Battle of Palan

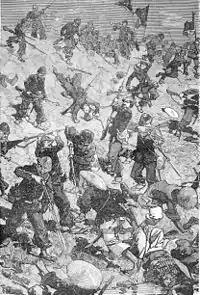
Taccoën's marine infantry company storms the dyke at Palan

When the attacking wave was twenty metres from the dyke the bugles sounded the charge, and the two marine infantry companies stormed the embankment. Taccoën's company, leading the way, lost 5 men killed and 10 wounded in its approach. Guérin de Fontjoyeux's men suffered almost as heavily, and two lieutenants were also killed during the assault. But the attack was so rapid that around fifty Black Flags, who had been lying on their backs asleep, did not have time to get to their feet, and were pinned to the ground with bayonet thrusts. The surviving Chinese fled across the rice paddies. The French killed many of them with rifle fire as they fled.